List of Native American artists

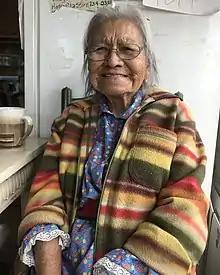
Dextra Quotskuyva, Hopi ceramic artist

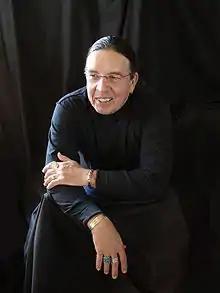
Harvey Pratt, Cheyenne and Arapaho Tribes painter, draftsman, and sculptor, who designed the National Native American Veterans Memorial in Washington, DC

This is a list of visual artists who are Native Americans in the United States. The Indian Arts and Crafts Act of 1990 defines "Native American" as being enrolled in either federally recognized tribes or state recognized tribes or "an individual certified as an Indian artisan by an Indian Tribe." This does not include non-Native American artists using Native American themes. Additions to the list need to reference a recognized, documented source and specifically name tribal affiliation according to federal and state lists. Indigenous American artists outside the United States can be found at List of indigenous artists of the Americas.